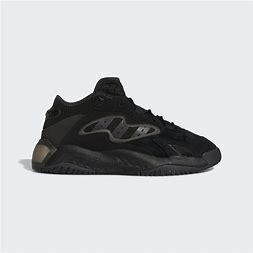
Brand: adidas
Model: Streetball Basketball